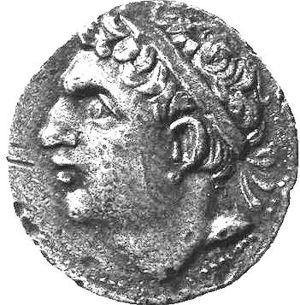
Hasdrubal
Hasdrubal på mønt
Hasdrubal Barca var en karthaginensisk general i den anden puniske krig, han var søn af Hamilkar Barca og Hannibal var hans storebror.